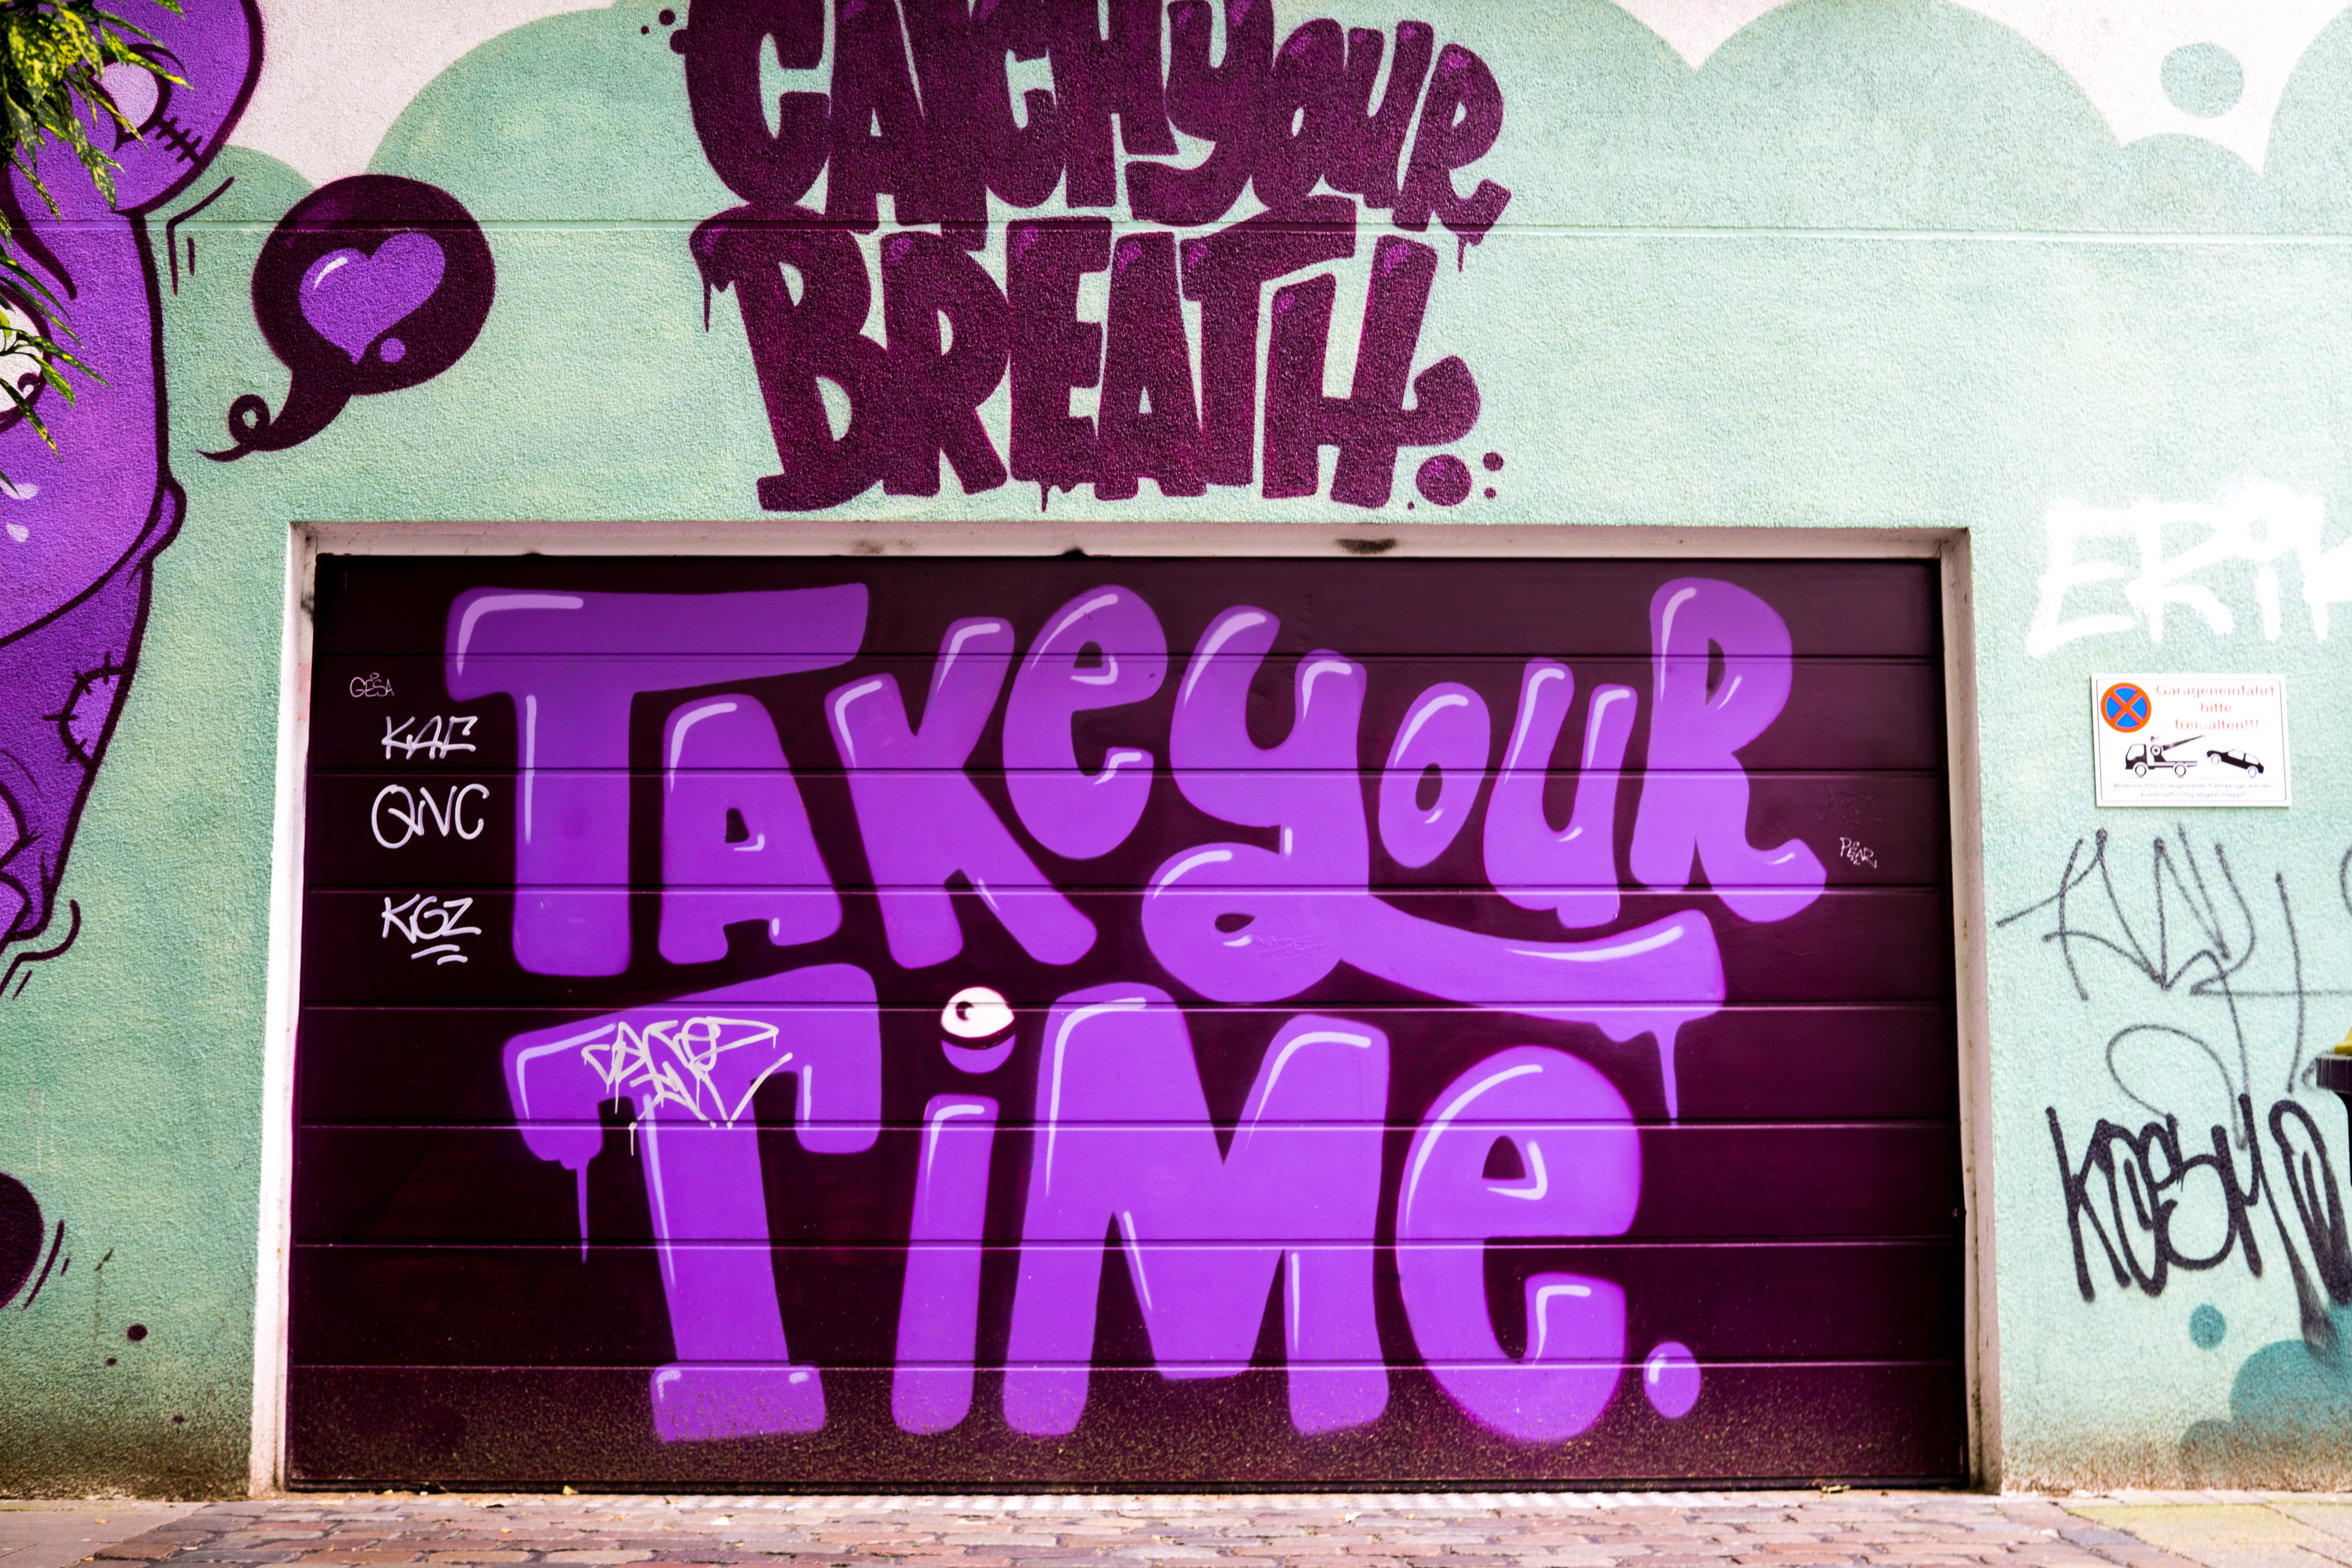
purple, wall, paint, graffiti, modern, painting, street art, font, art, creativity, illustration, design, mural, sprayer, painted wall, frescos